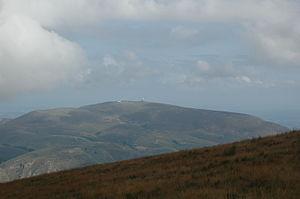
L'Artzamendi /arts̪amendi/, 924 m, est un mont du Pays basque français situé au sud de Itxassou et à l'ouest de Bidarray.
Bidarray est une commune française, située dans le département des Pyrénées-Atlantiques en région Nouvelle-Aquitaine.